Country Style

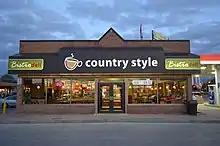
Country Style in Toronto

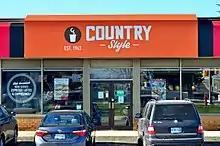
Country Style in Richmond Hill

Country Style Food Services, Inc., formerly Country Style Donuts, is a fast/casual chain of coffee shops operating primarily in the Canadian province of Ontario which serves oatmeal, soup, sandwiches, salads, baked goods including donuts, and coffee. The chain is based in Richmond Hill, Ontario.